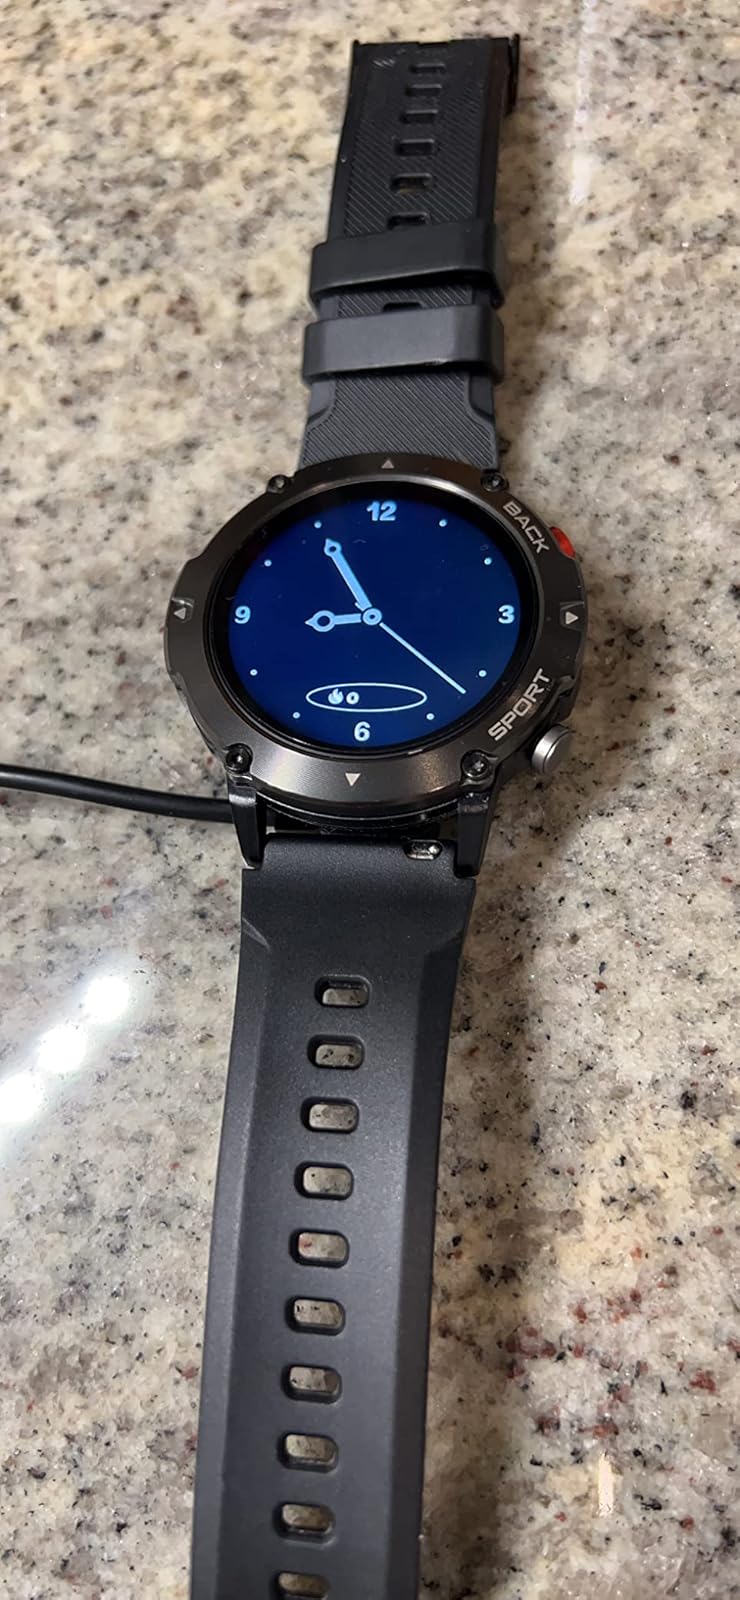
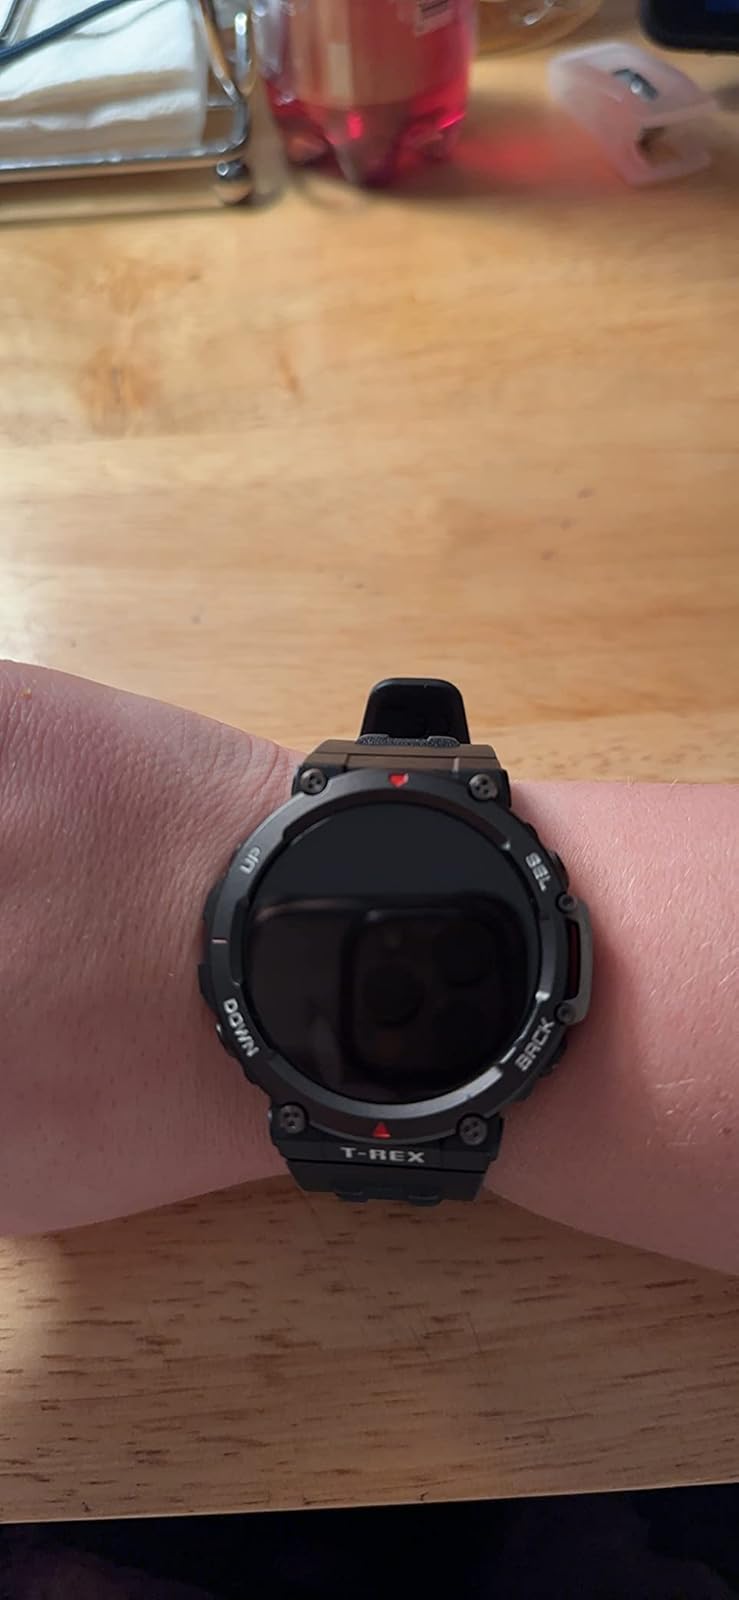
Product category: smartwatch
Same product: no